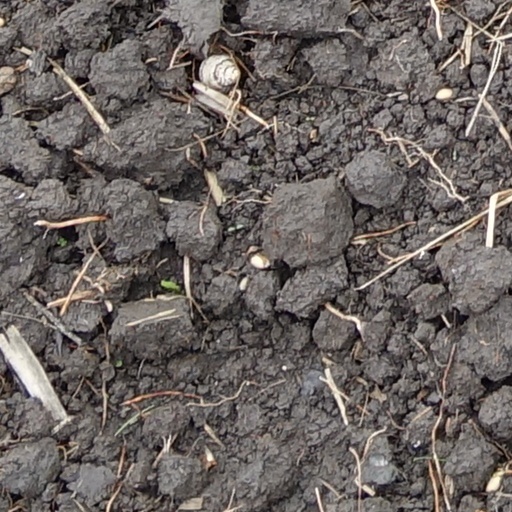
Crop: wheat